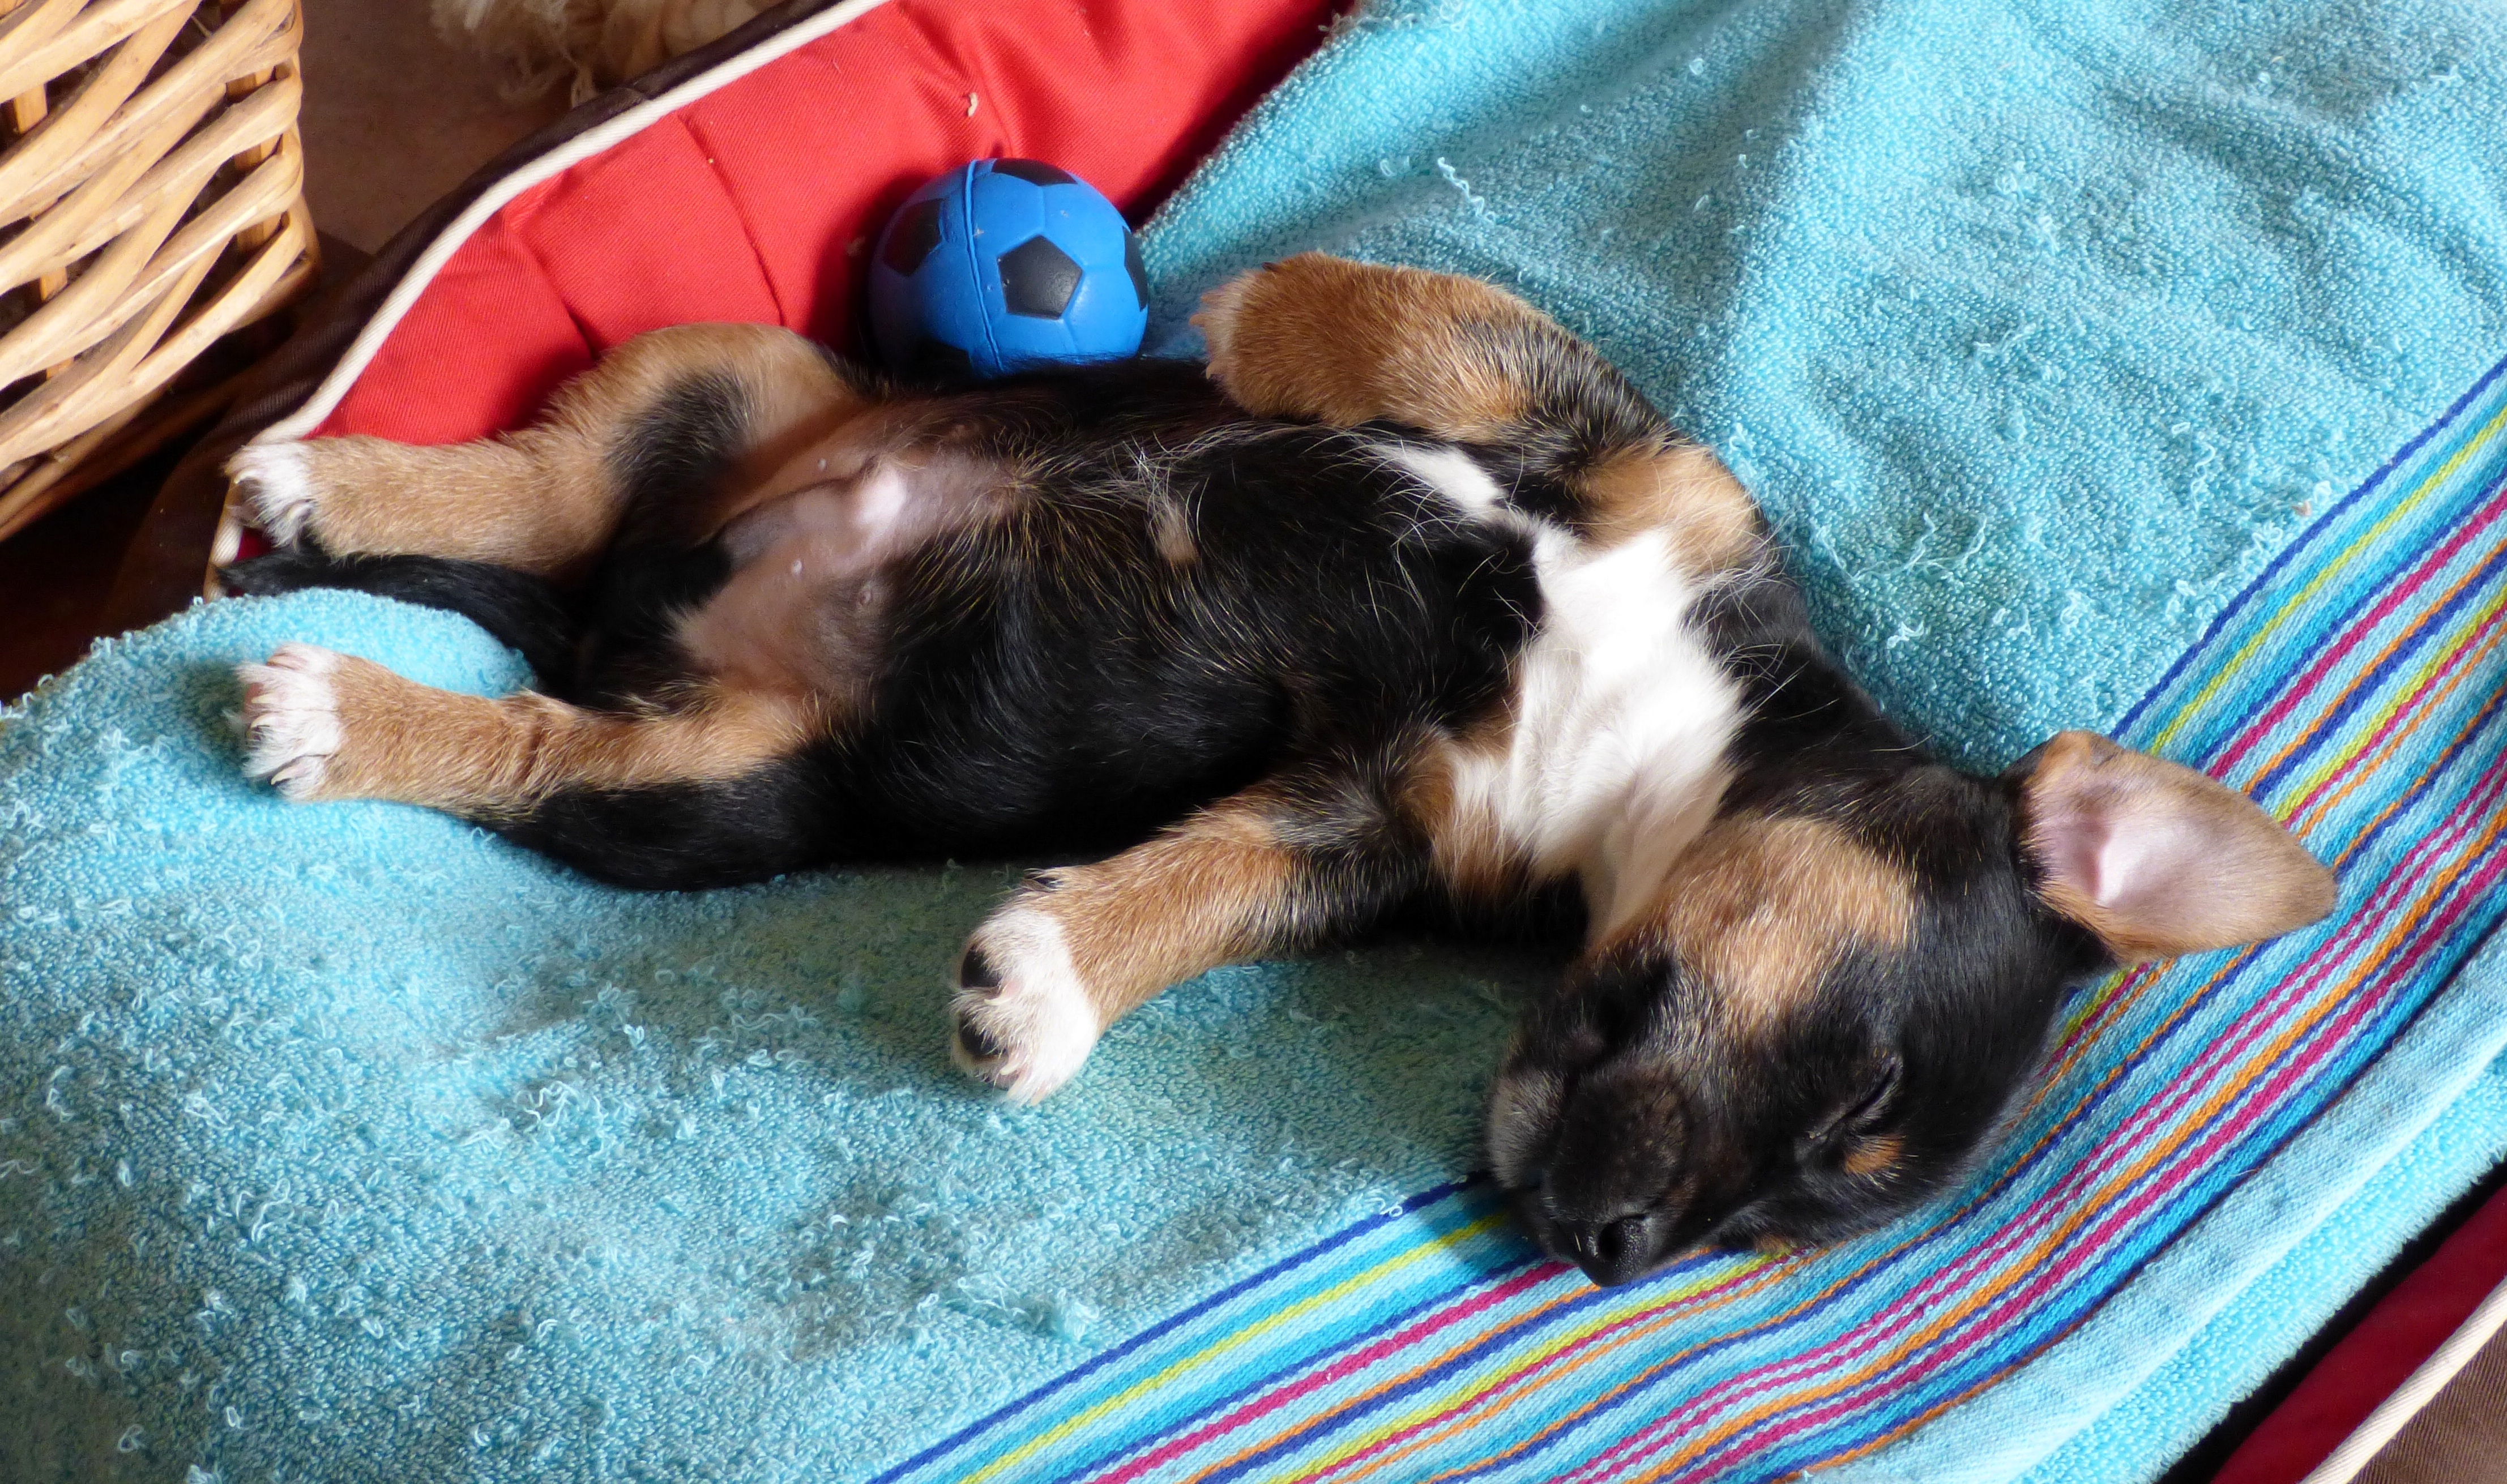
puppy, dog, relax, mammal, basket, lounge, lazy, sleep, animals, vertebrate, doggy, jack russell, dog like mammal, dog breed group